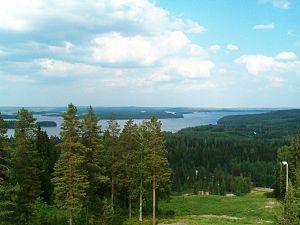
Le lac Kermajärvi est un lac situé à Heinävesi, c'est le 53ème plus grand lac de Finlande.